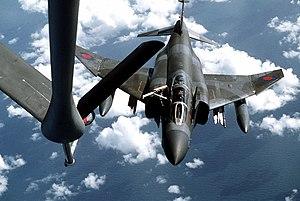
Le Rolls-Royce Spey, désigné au sein de la compagnie RB.163, RB.168 et RB.183, est un turbofan à faible taux de dilution initialement développé et produit par la société britannique Rolls-Royce Limited, et qui a été très largement utilisé en service pendant plus de 40 ans. Il en existe une version co-développée avec l'Allison Engine Company dans les années 1960, désignée Allison TF41.
Le F-4 Phantom II est un avion militaire conçu par le constructeur américain McDonnell à partir de 1953. Il s'agit de l'un des avions militaires américains les plus importants du XXᵉ siècle et l'avion de combat occidental ayant été le plus produit depuis la guerre de Corée : le 5 195ᵉ et dernier exemplaire a été livré en 1981, après plus de 20 ans de production ininterrompue. Pendant la guerre du Viêt Nam, la cadence de production du F-4 était de 72 exemplaires par mois.